AFC Ann Arbor

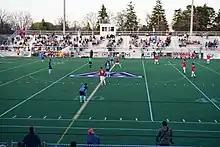
AFC Ann Arbor in action against San Marino Soccer in a 2015 friendly at Hollway Field

AFC Ann Arbor was started by a group of Ann Arbor residents with a desire to have a local team. The team had applied to the National Premier Soccer League for the 2015 season but its application was declined. Instead, AFC Ann Arbor and Grand Rapids FC, another team denied by the NPSL, decided to start a league of their own called the Great Lakes Premier League. The new league held its inaugural meetings on January 17, 2015.